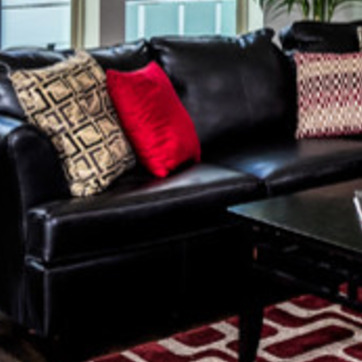
Material: leather